Oberon-class submarine

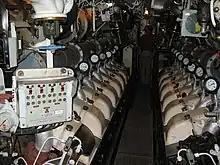
Engine compartment on , twin V16 diesel engines

The generators are cooled by an internal fan on the shaft which circulates air through a filter and water-cooled heat exchanger within the casing. A grill allows pressure equalisation inside and out. The generator has one pedestal bearing fed with oil from the diesel engine lubrication supply and is fitted with an internal heater to prevent condensation when not running.